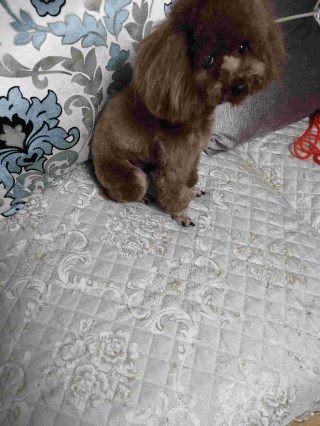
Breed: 7449-n000128-teddy